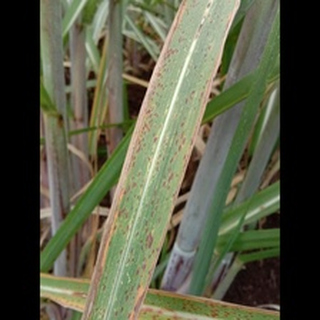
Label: sugarcane_rust